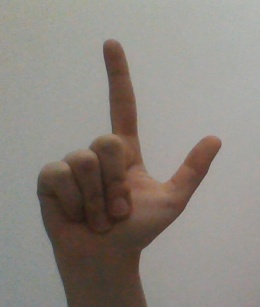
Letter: laam